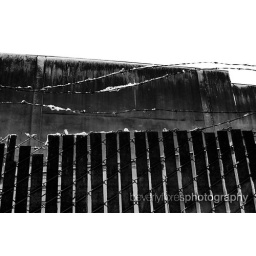
A barbed wire fence on a forgotten street in SE Portland, Oregon.